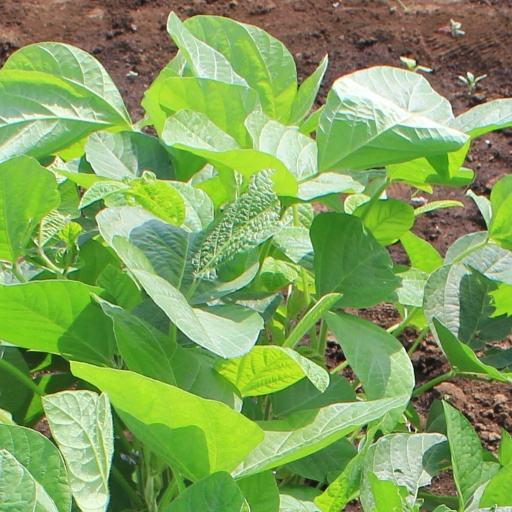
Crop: soybean